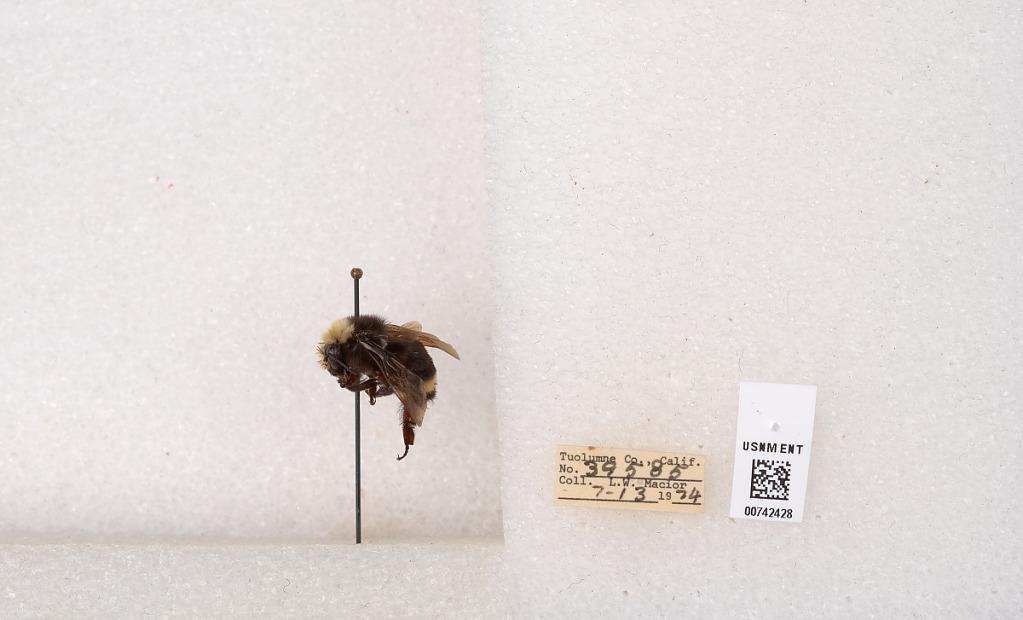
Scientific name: Bombus (Pyrobombus) vosnesenskii Radoszkowski
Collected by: L. Macior
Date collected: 1974-7-13
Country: United States
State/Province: California
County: Tuolumne
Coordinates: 37.9712, -120.228